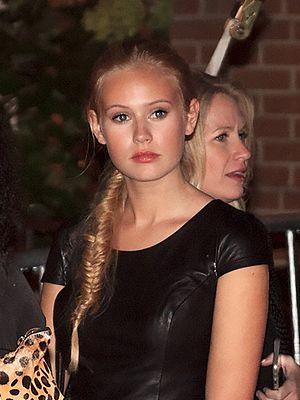
Danika Ann Yarosh, née le 1ᵉʳ octobre 1998 à Morristown, aux États-Unis, est une actrice américaine. Elle fait son apparition dans les séries Shameless et Heroes Reborn à partir de 2014, et incarne le rôle d'une adolescente auprès de Tom Cruise dans Jack Reacher: Never Go Back, en 2016.